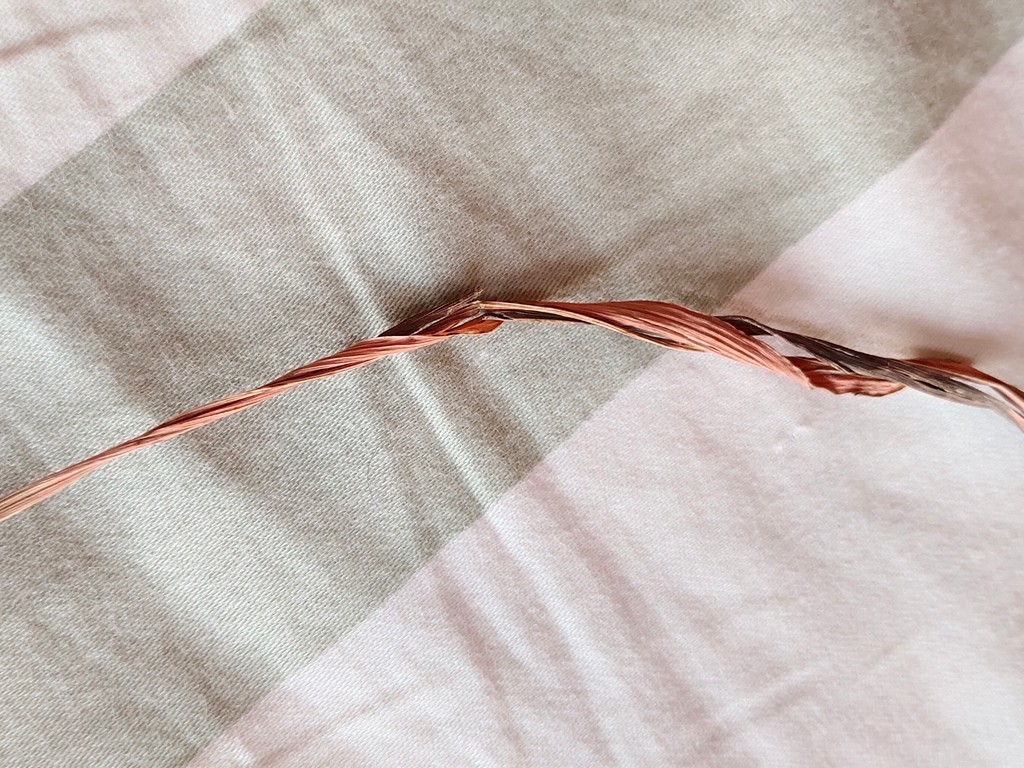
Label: Dried